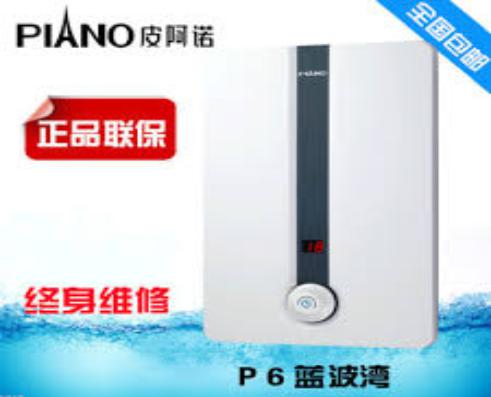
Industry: Necessities